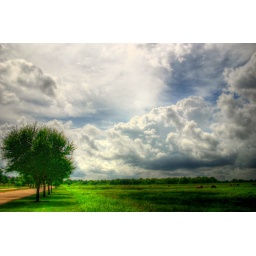
Hay field by the road